Grassroots Campaigns, Inc.

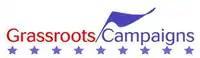

Grassroots Campaigns, Inc. is a for-profit corporation that does strategic consulting, and fund raising for humanitarian and progressive causes and political organizations. Grassroots Campaigns employs thousands of workers to generate small-donor contributions, increase visibility, and expand the membership base for a number of progressive groups, issues, and campaigns. Headquartered in Boston, Massachusetts, the company was founded in December 2003 by a small team of experienced organizers who specialized in grassroots-level political and public interest organizing with groups like the Public Interest Research Group However, since its founding, it has consistently faced accusations of anti-union activity at odds with its stated progressive roots.